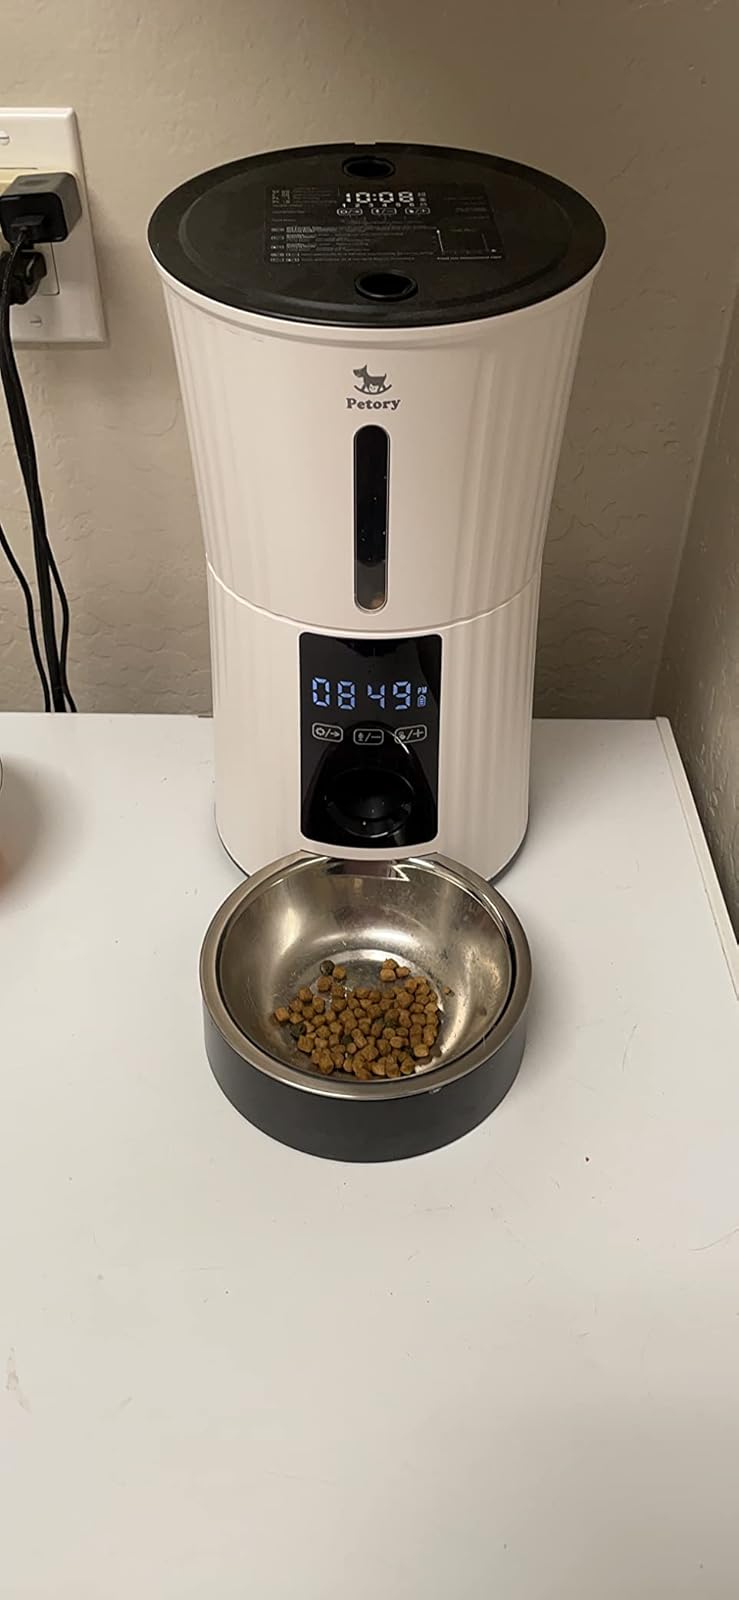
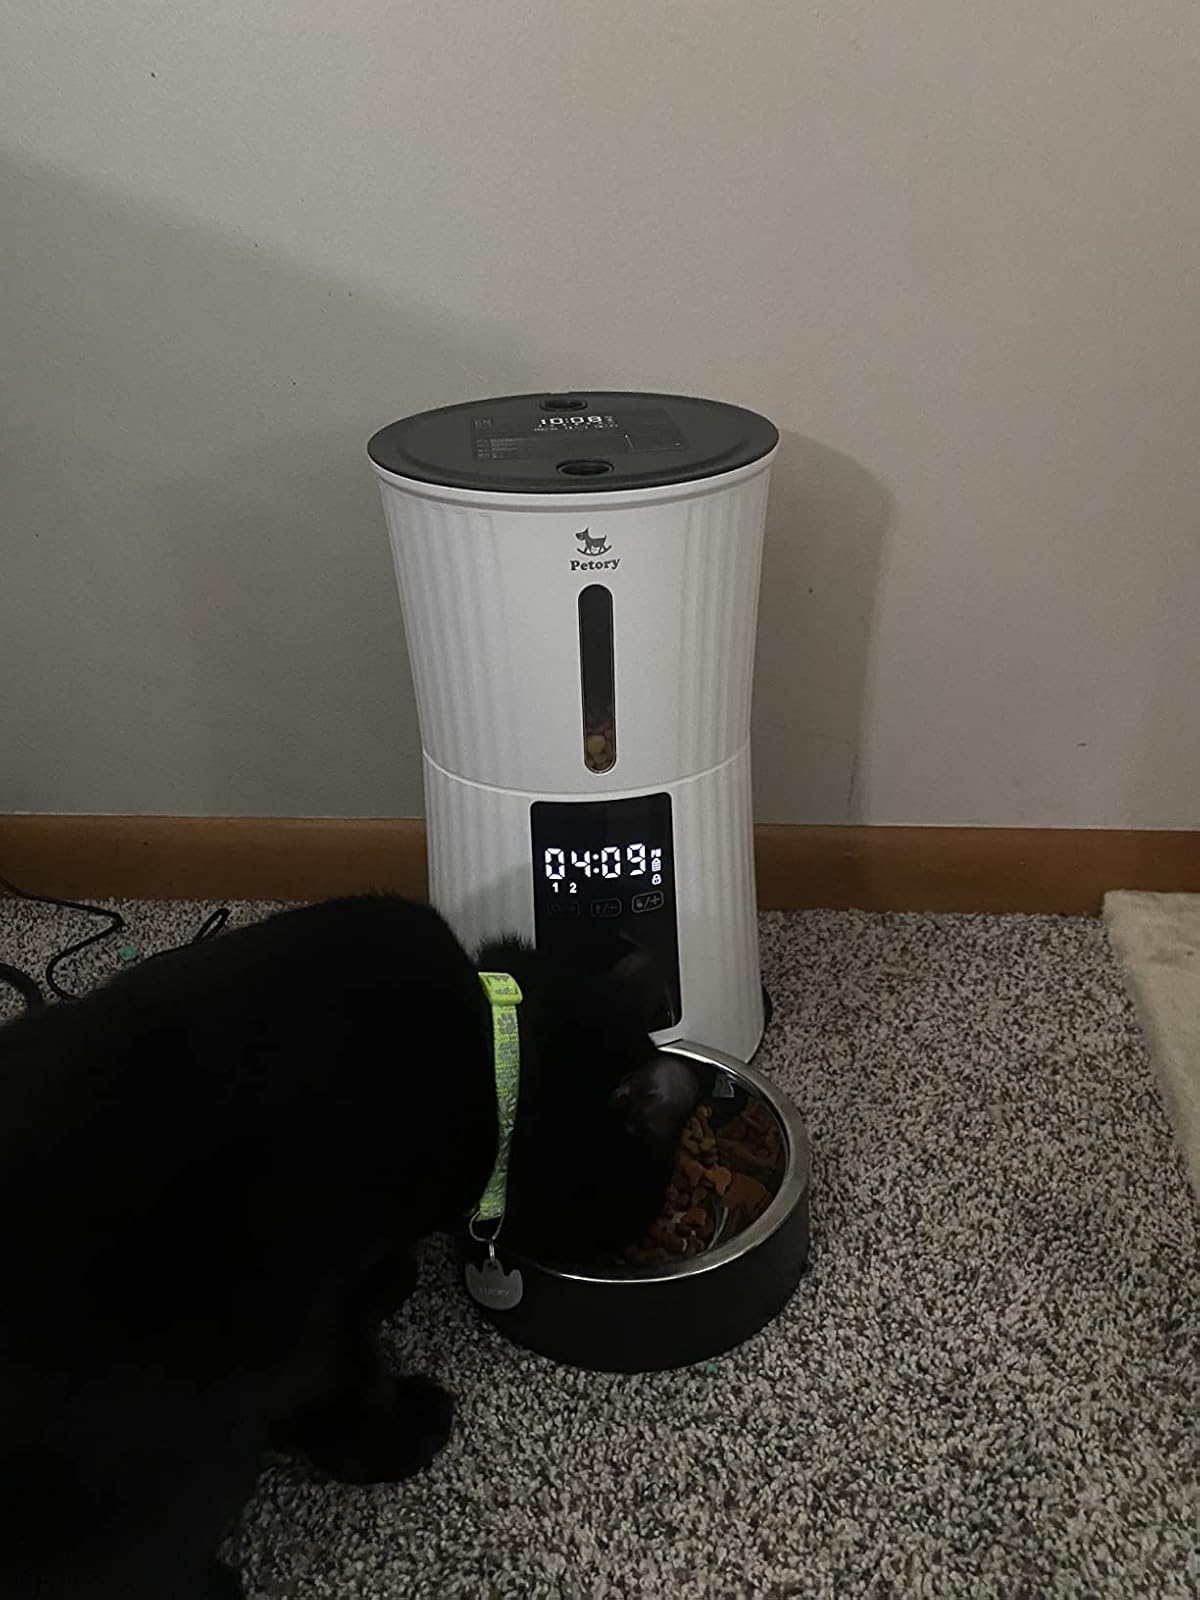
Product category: items_feeder
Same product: yes